2007 Munich speech of Vladimir Putin

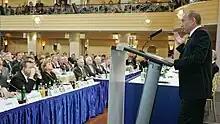
Putin at the 43rd Security Conference in Munich in 2007. To the left of his seat in the middle aisle: Angela Merkel, Viktor Yushchenko, Toomas Hendrik Ilves, Jaap de Hoop Scheffer, Javier Solana, to the right Robert Gates, John McCain, Joe Lieberman, Jon Kyl.

Putin's speech at the 43rd Munich Security Conference in 2007 was delivered on 10 February 2007, at the invitation of the Munich Conference's Chairman Horst Teltschik. It was the first speech by a Russian head of state at the Munich Conference. The main topics of his speech were criticism of the unipolar world order and of the role of the OSCE, NATO's eastward expansion, disarmament and the Iranian nuclear program. Putin's speech was seen as Russia's message to the West that it would not accept a subordinate role in international affairs. The speech heralded a significant change in Russian foreign policy and signaled a more assertive and independent stance on the international stage. Putin made it clear that Russia was ready to defend its interests and take a more active role in shaping the global order.